Thermal hydrolysis

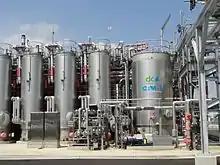
Thermal hydrolysis reactors at Blue Plains in 2016.

Sewage treatment plants, such as Blue Plains in Washington, D.C., USA, have adopted thermal hydrolysis of sewage sludge in order to produce commercially valuable products (such as electricity and high quality biosolid fertilizers) out of the wastewater. The full-scale commercial application of thermal hydrolysis enables the plant to utilize the solids portion of the wastewater to make power and fine fertilizer directly from sewage waste.